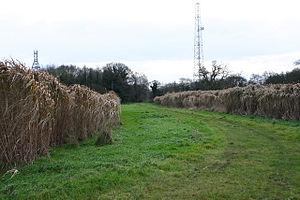
Une culture énergétique est une espèce végétale cultivée pour produire de la biomasse destinée à une valorisation énergétique, afin de produire de l'électricité ou de la chaleur.